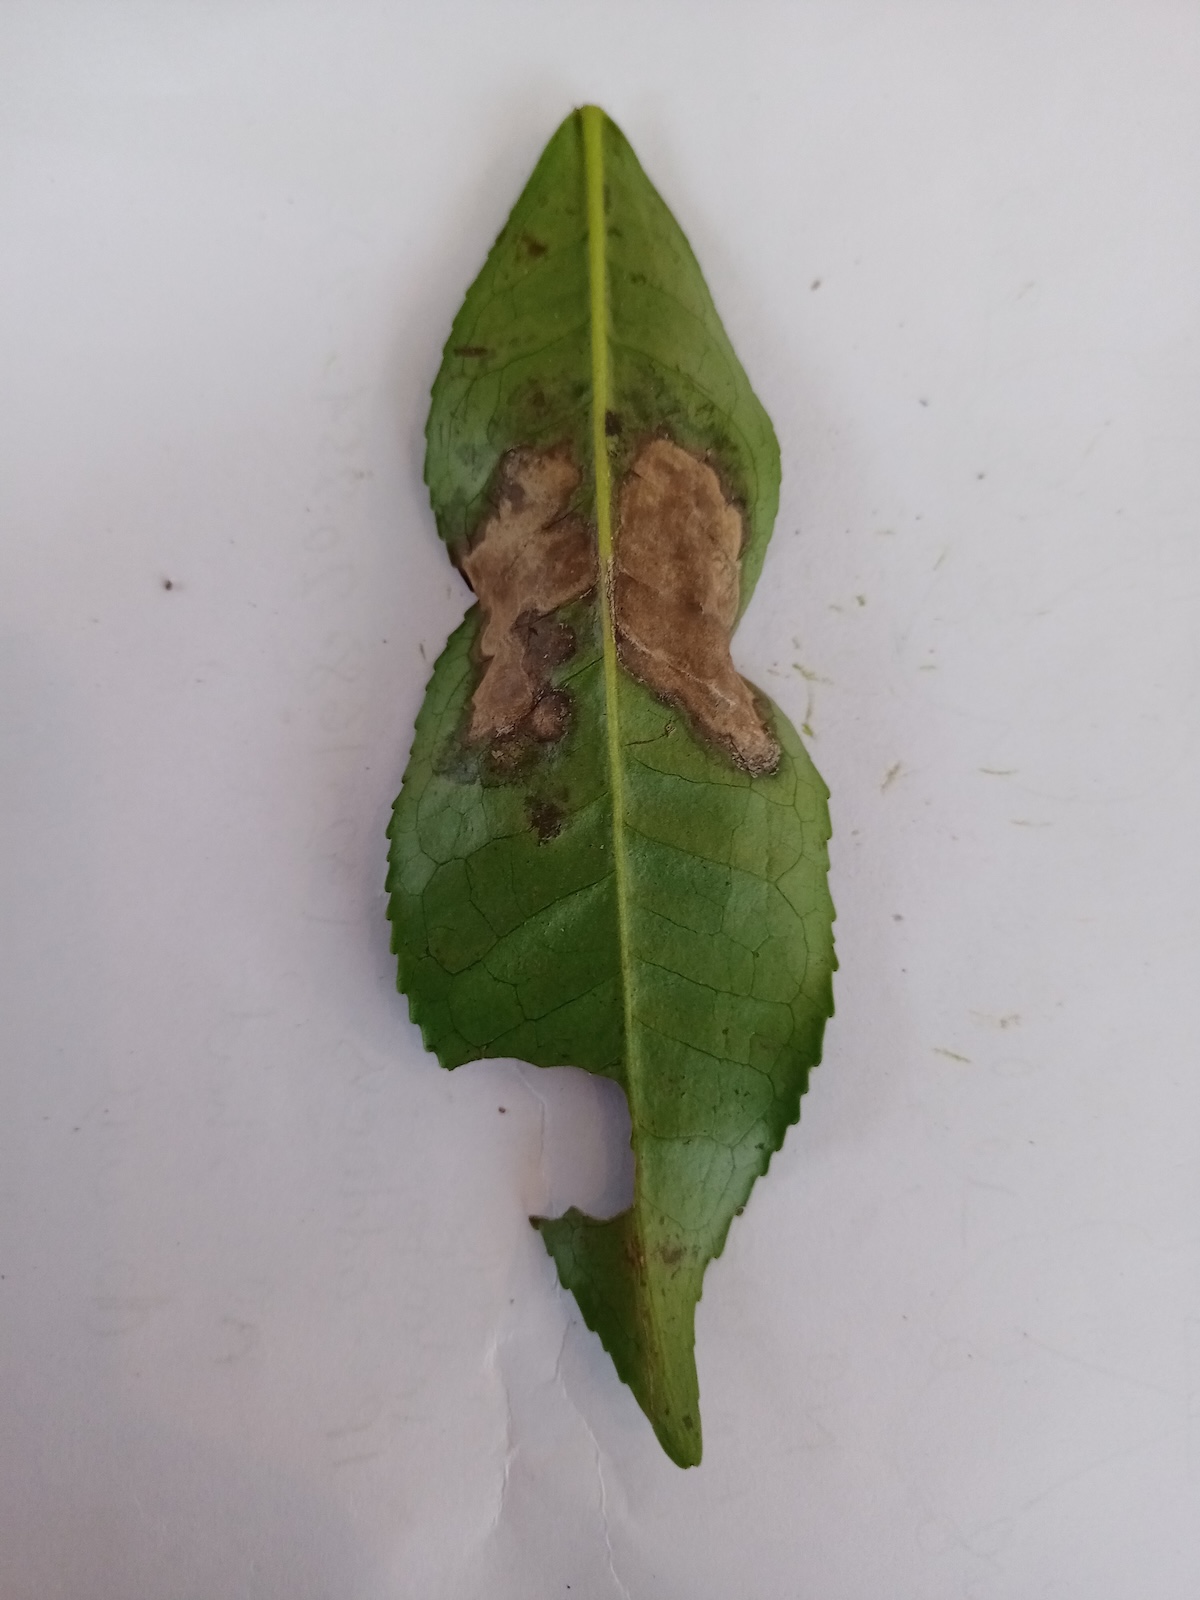
Label: Gray Blight